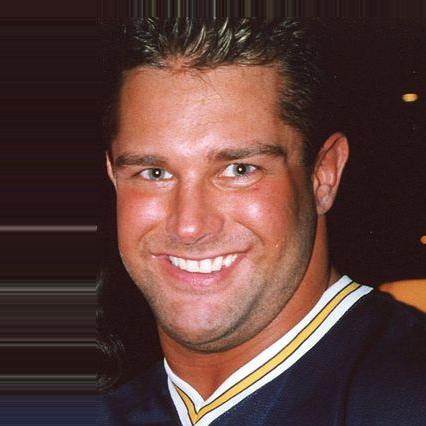
Age: 27